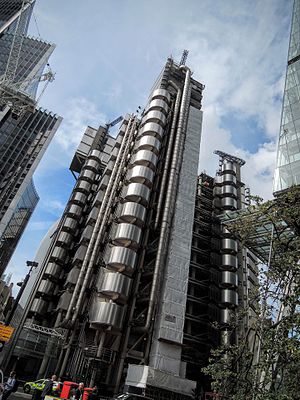
Forsikringsselskab
Lloyds bygning i London er hjemsted for en stor del af verdens forsikringsmarked.
Et forsikringsselskab er en betegnelse for en finansiel virksomhed, ofte et aktieselskab eller et gensidigt selskab, der mod betaling kaldet en forsikringspræmie overtager individuelle eller erhvervsmæssige risici. Forsikringsselskabet fordeler dermed risiko mellem forskellige personer ved at fastsætte præmiernes størrelse ud fra en risikovurdering. Forsikringsselskaber varetager også administrative opgaver i form af at sælge forsikringerne, opkræve præmier, modtage skadesanmeldelser og udbetale erstatninger efter en skadebehandling.